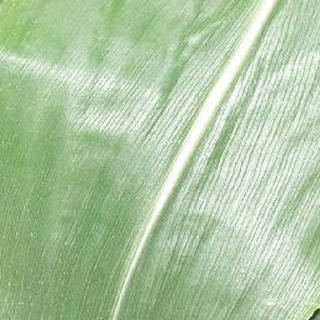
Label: healthy_corn